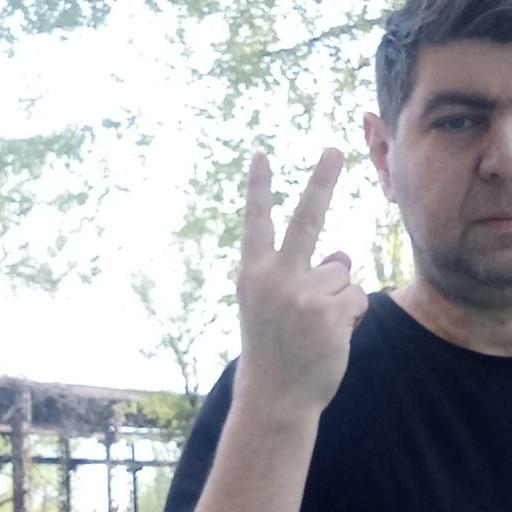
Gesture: peace_inverted